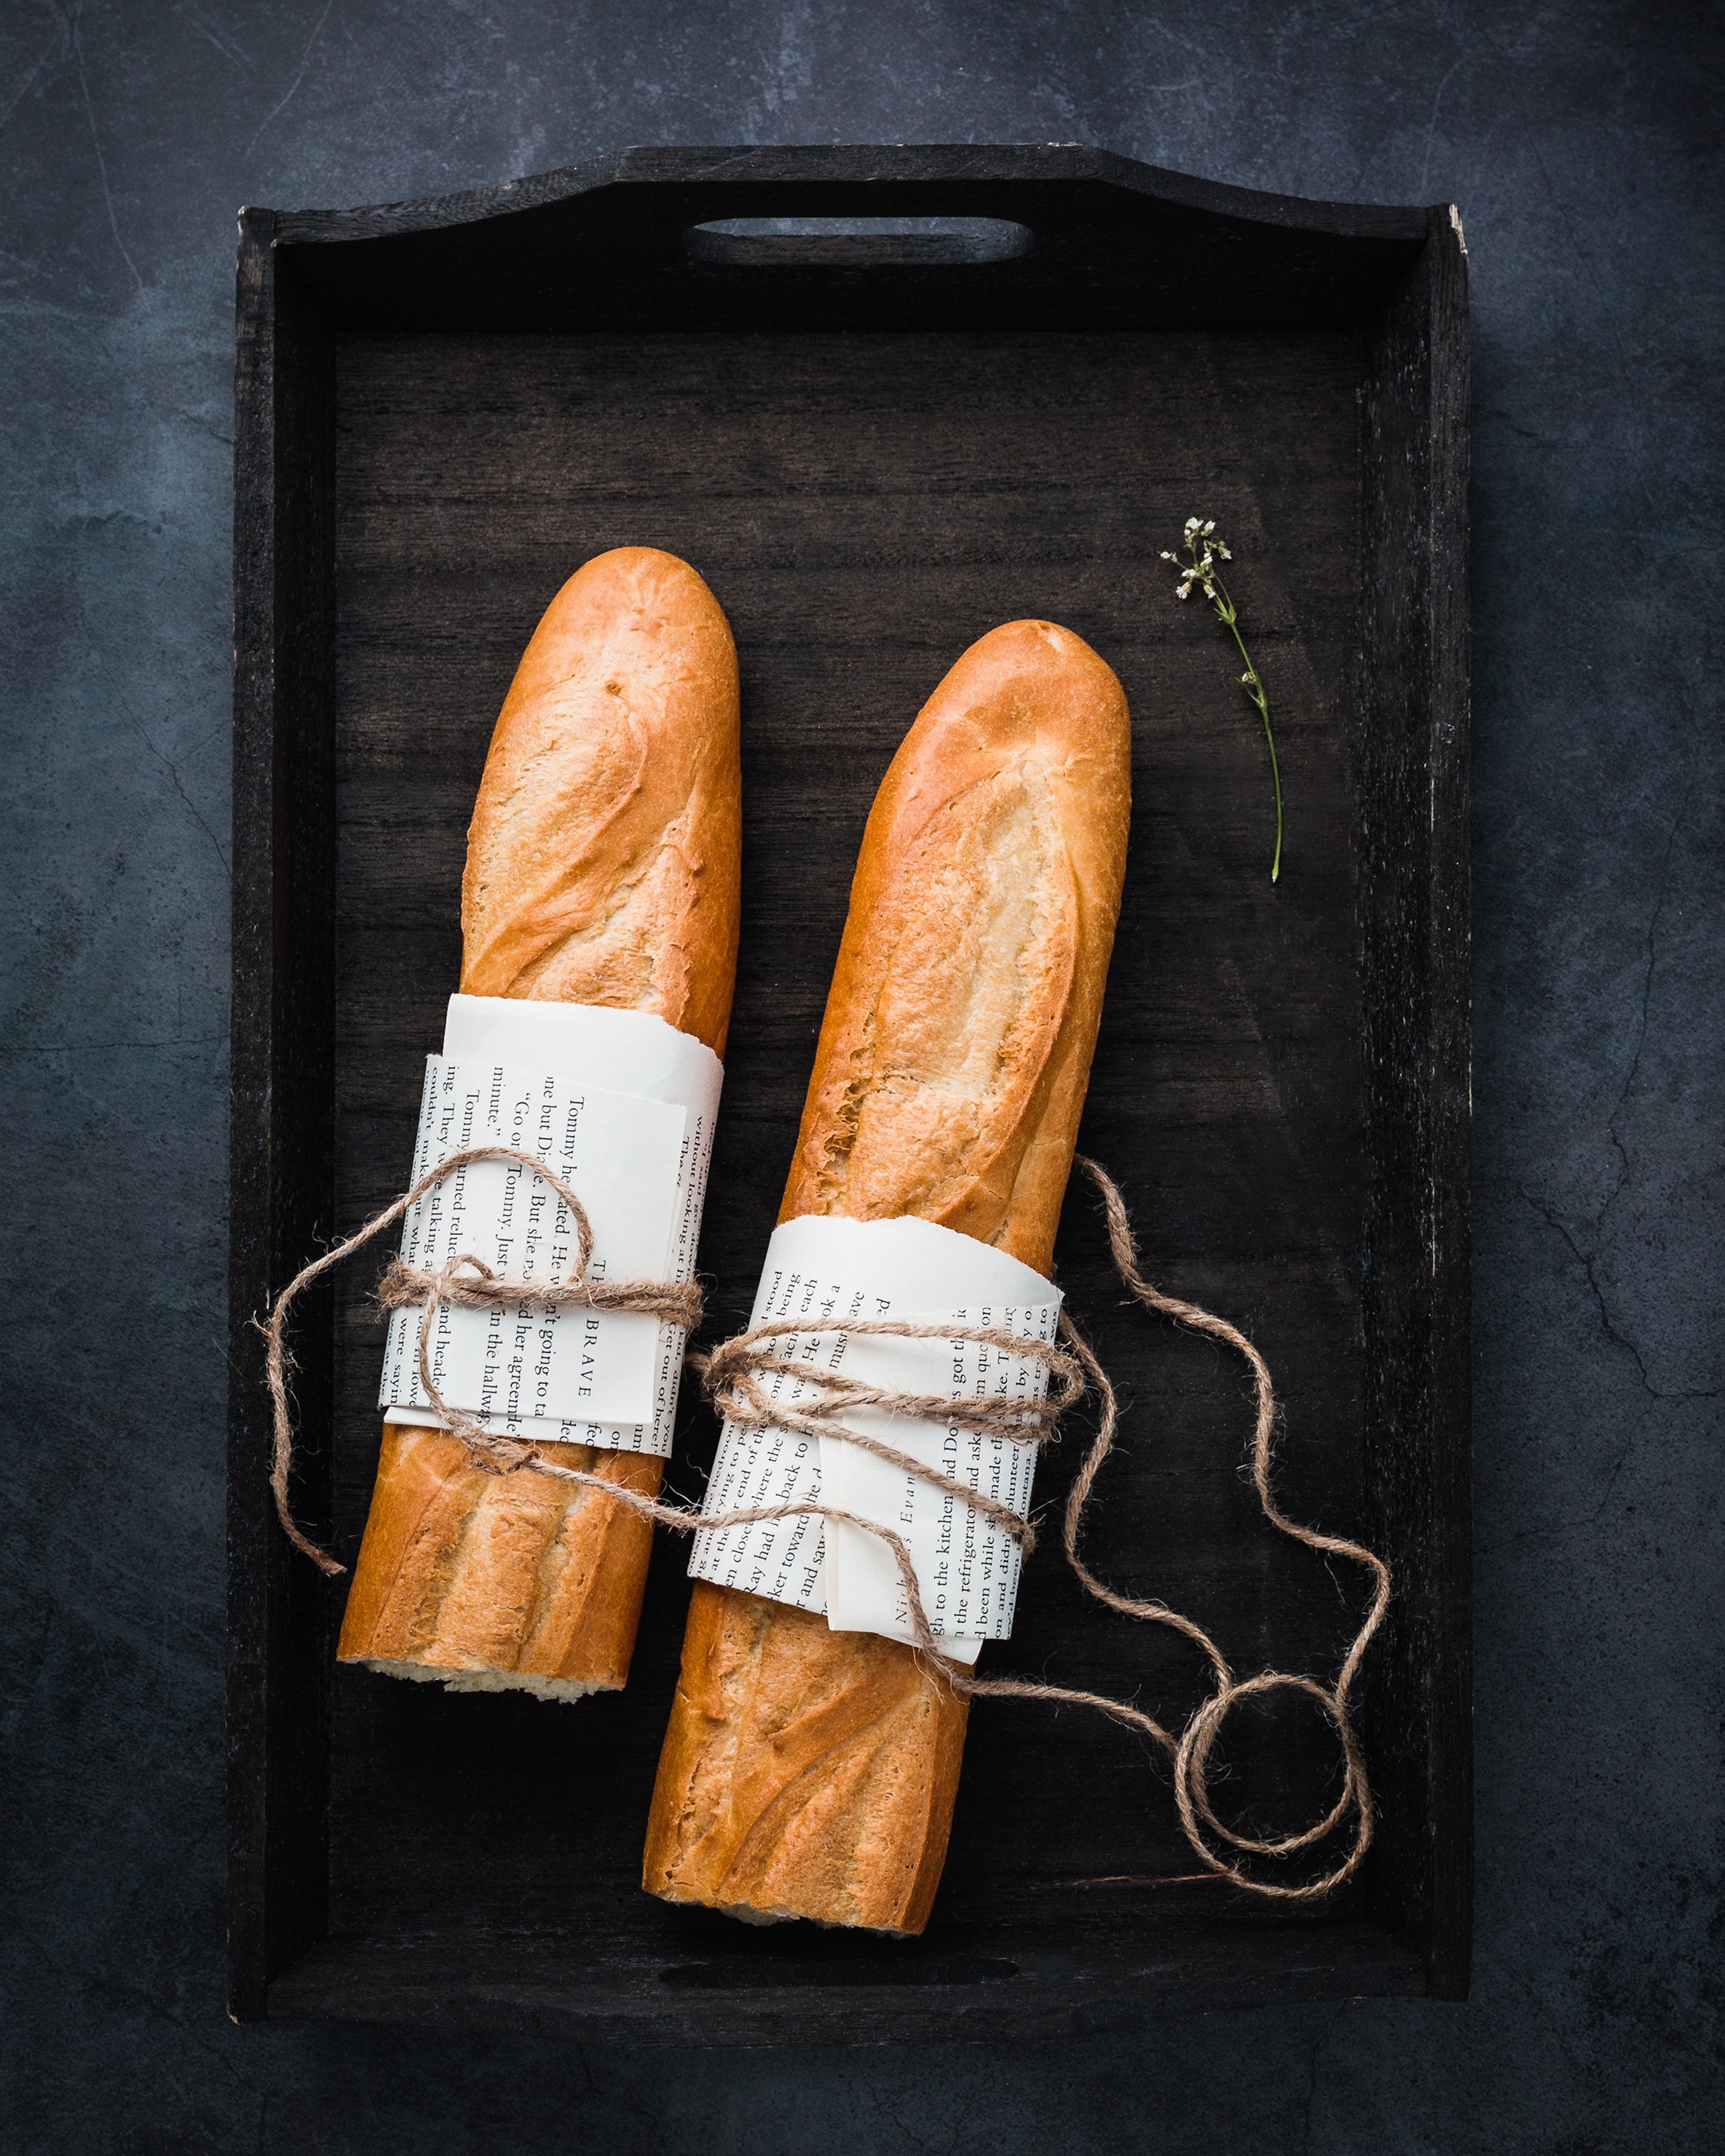
product, rope, still life photography